Caspar David Friedrich in his Studio

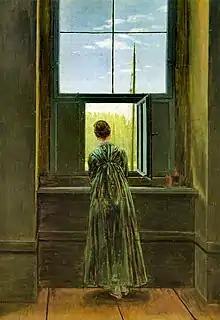
"Woman at the Window" (German: "Frau am Fenster")

In the Hamburg Kunsthalle version (1811) Friedrich is seated before his easel, painting, with his arm leaning on the mahlstick. In this version the viewer shares his view of the painting, which is recognizably a mountain landscape with a waterfall. A replica painted in 1819 is currently located in Mannheim.